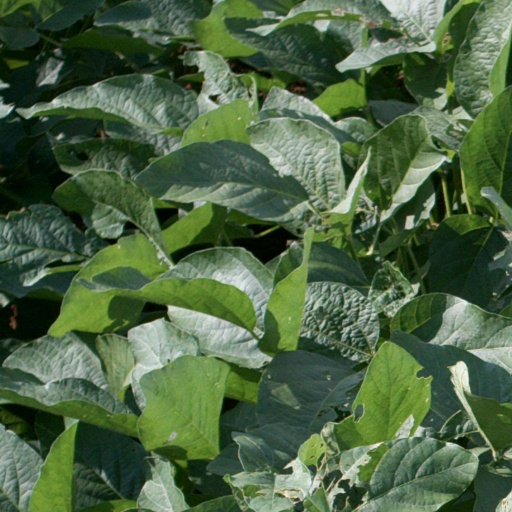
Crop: soybean